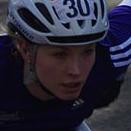
Age: 15